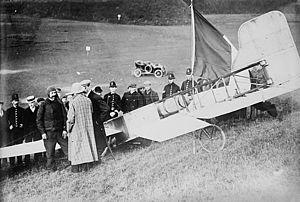
Louis Blériot (1872-1936) et son Blériot XI après la première traversée de la Manche en avion le 25 juillet 1909 à l'emplacement de l'atterrisage à Douvres, Angleterre. (Voir aussi: Bleriot memorial, Dover)